Norilsk oil spill

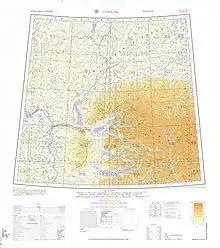
Map of Norilsk (labeled as NORIL'SK) and surrounding region (AMS, 1964)

Diesel oil is used as a backup fuel for the Norilsk-Taimyr Energy coal-fired combined heat and power plant. Fuel storage Tank 5 failed due to holes at the tank bottom, caused by the formation of ulcerative corrosion. In 2014, the company had been ordered by the Russian regulatory agency for natural resources Rostekhnadzor to, by 2015, clean the outer surface of the walls and roof of the tanks from rust and restore the anticorrosion coating, and by October 2016, to conduct non-destructive inspection of the tank bottoms. Despite these requests from the Russian Government, Norilsk-Taimyr Energy did not take the requested steps to avoid a failure of Tank 5.